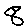
Label: 8